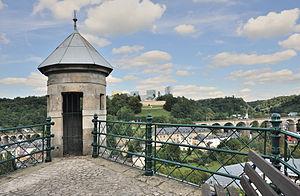
Luxembourg-ville